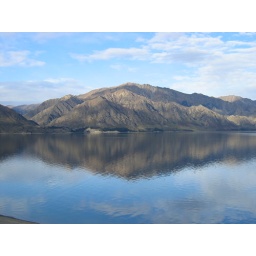
Another lake and mountain in NZ